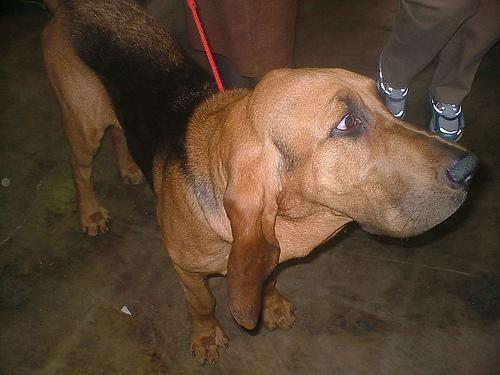
bloodhound